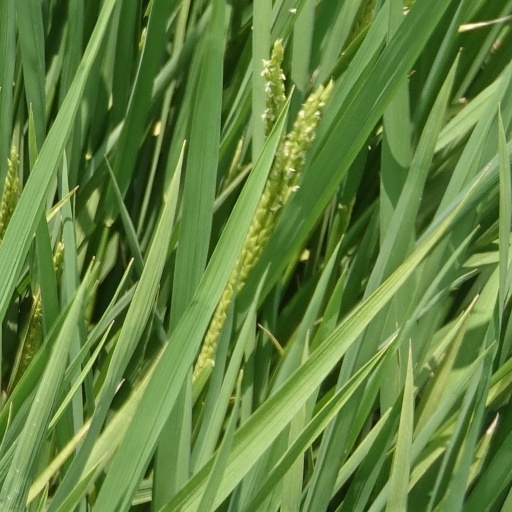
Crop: rice